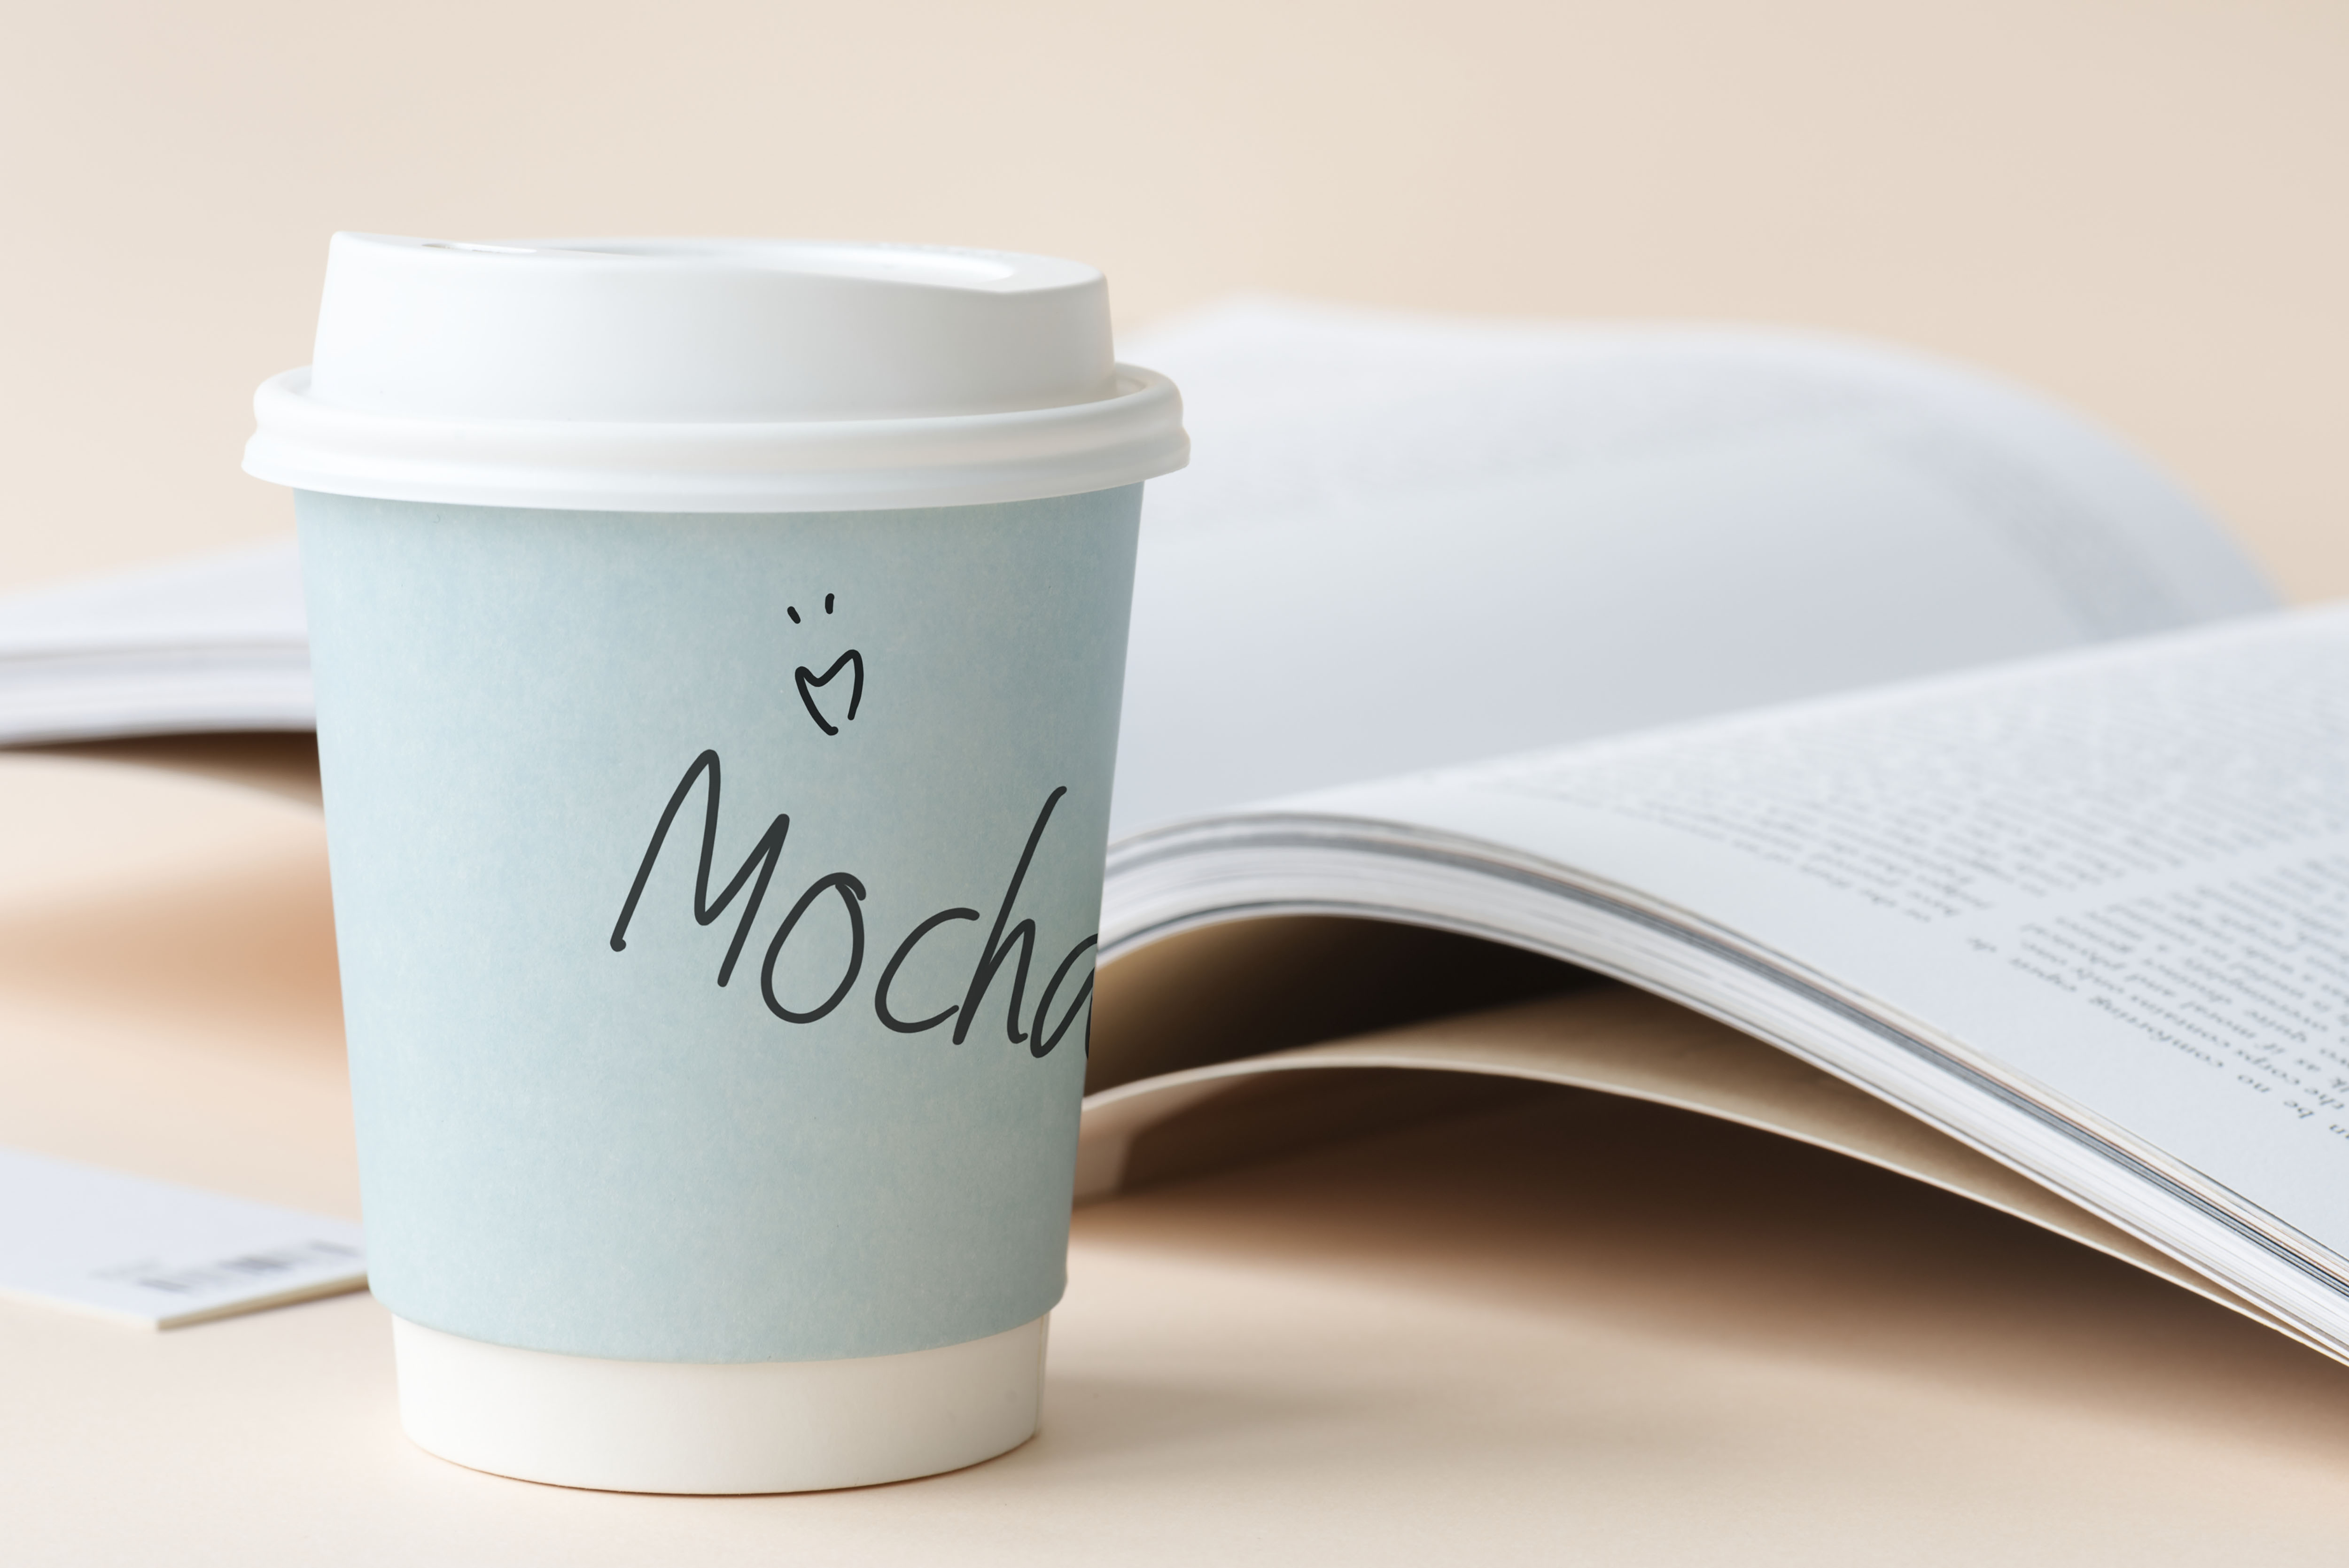
aerial, beverage, blank, book, clean, closeup, coffee, coffee cup, container, copy space, cup, design, design space, drink, empty, flat lay, flatlay, hot drink, ideas, magazine, minimal, mock, mockup, nobody, object, paper, paper cup, space, up, product, tableware, mug, drinkware, coffee cup sleeve, font, brand